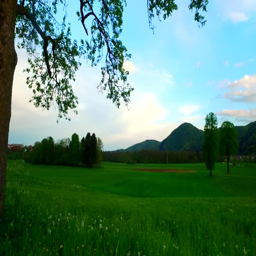
lonely pear tree in the middle of meadows and fields at days end